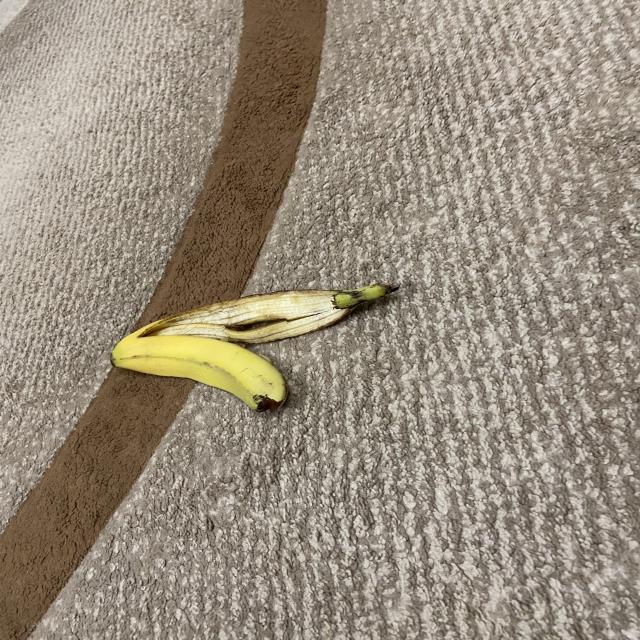
Label: bananas